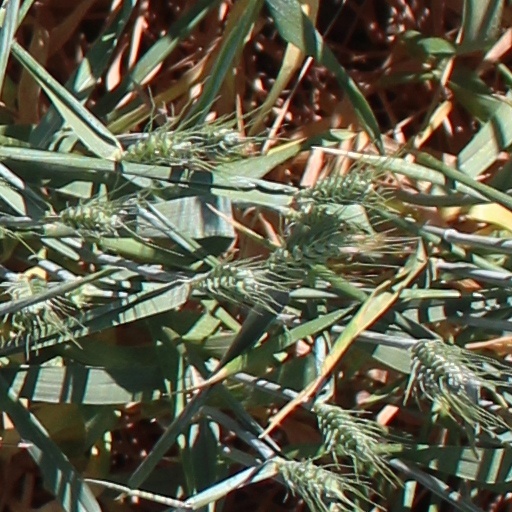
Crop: wheat